Agrasen Jayanti

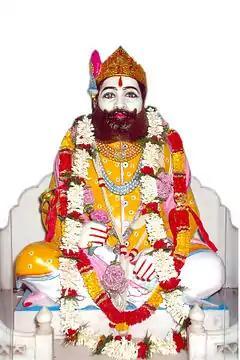
Idol of Maharaja Agrasen

Agrasen Jayanti (literally "Agrasen's birthday") is the birth anniversary celebration of a legendary Hindu king Agrasen Maharaj. He was king of Agroha, and it was from him that the Agrawal caste originated. Agrasen Jayanti is observed on the fourth day of Ashwin month of Hindu calendar.